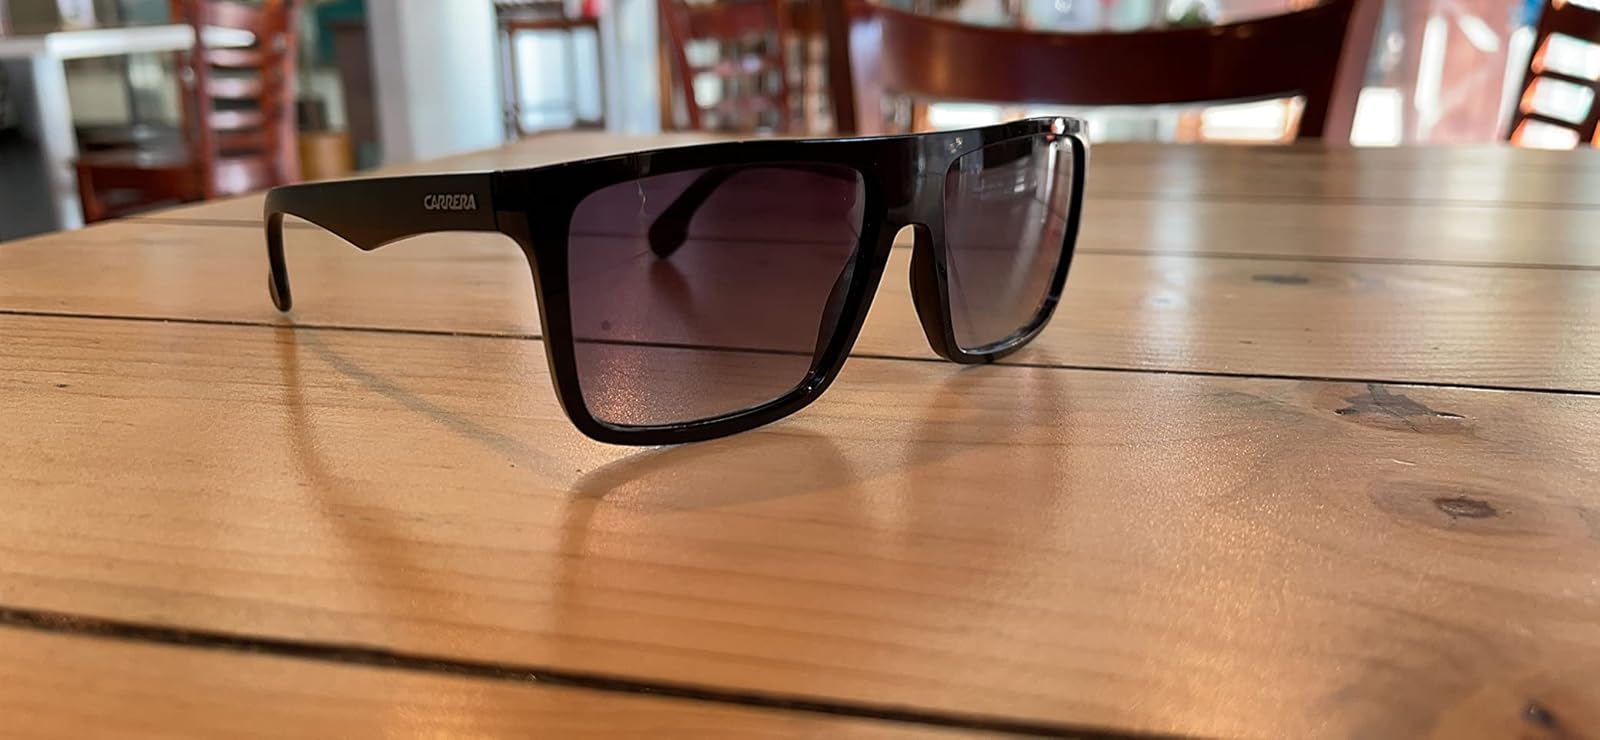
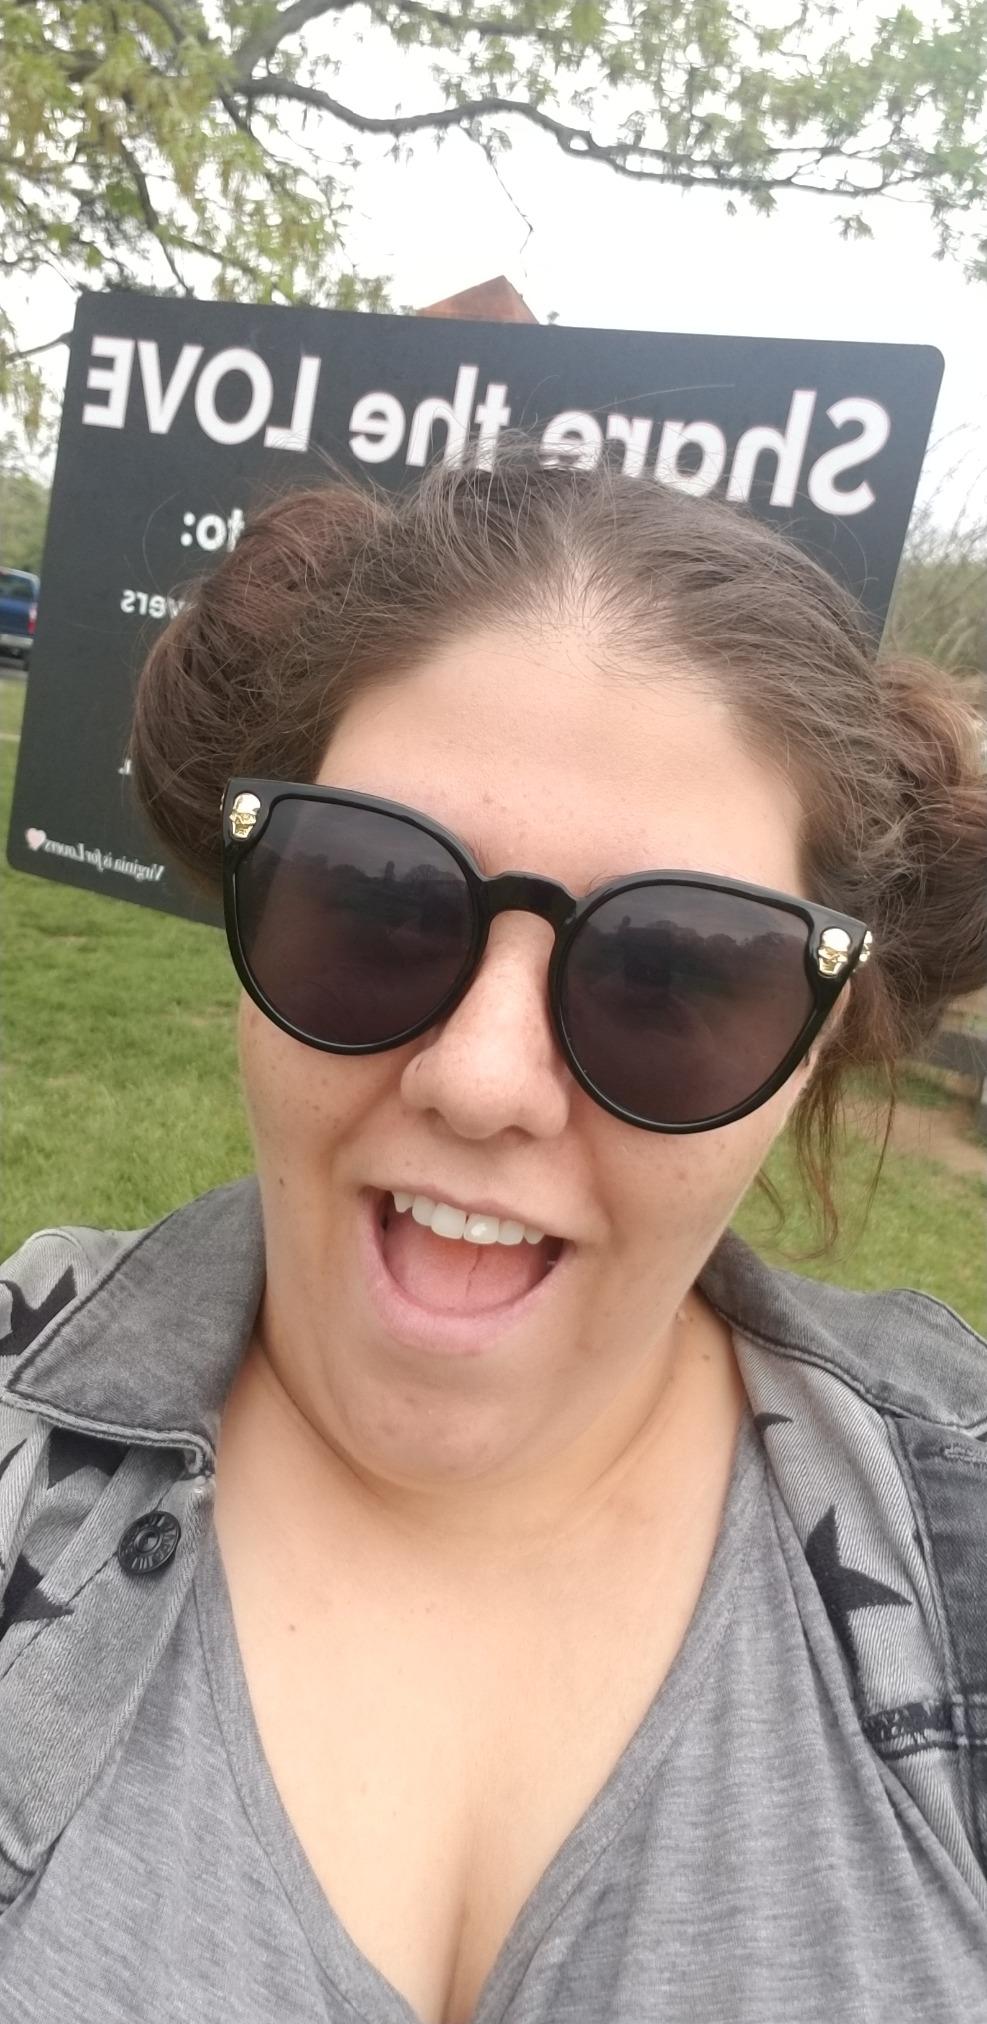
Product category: accessories_sunglasses
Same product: no